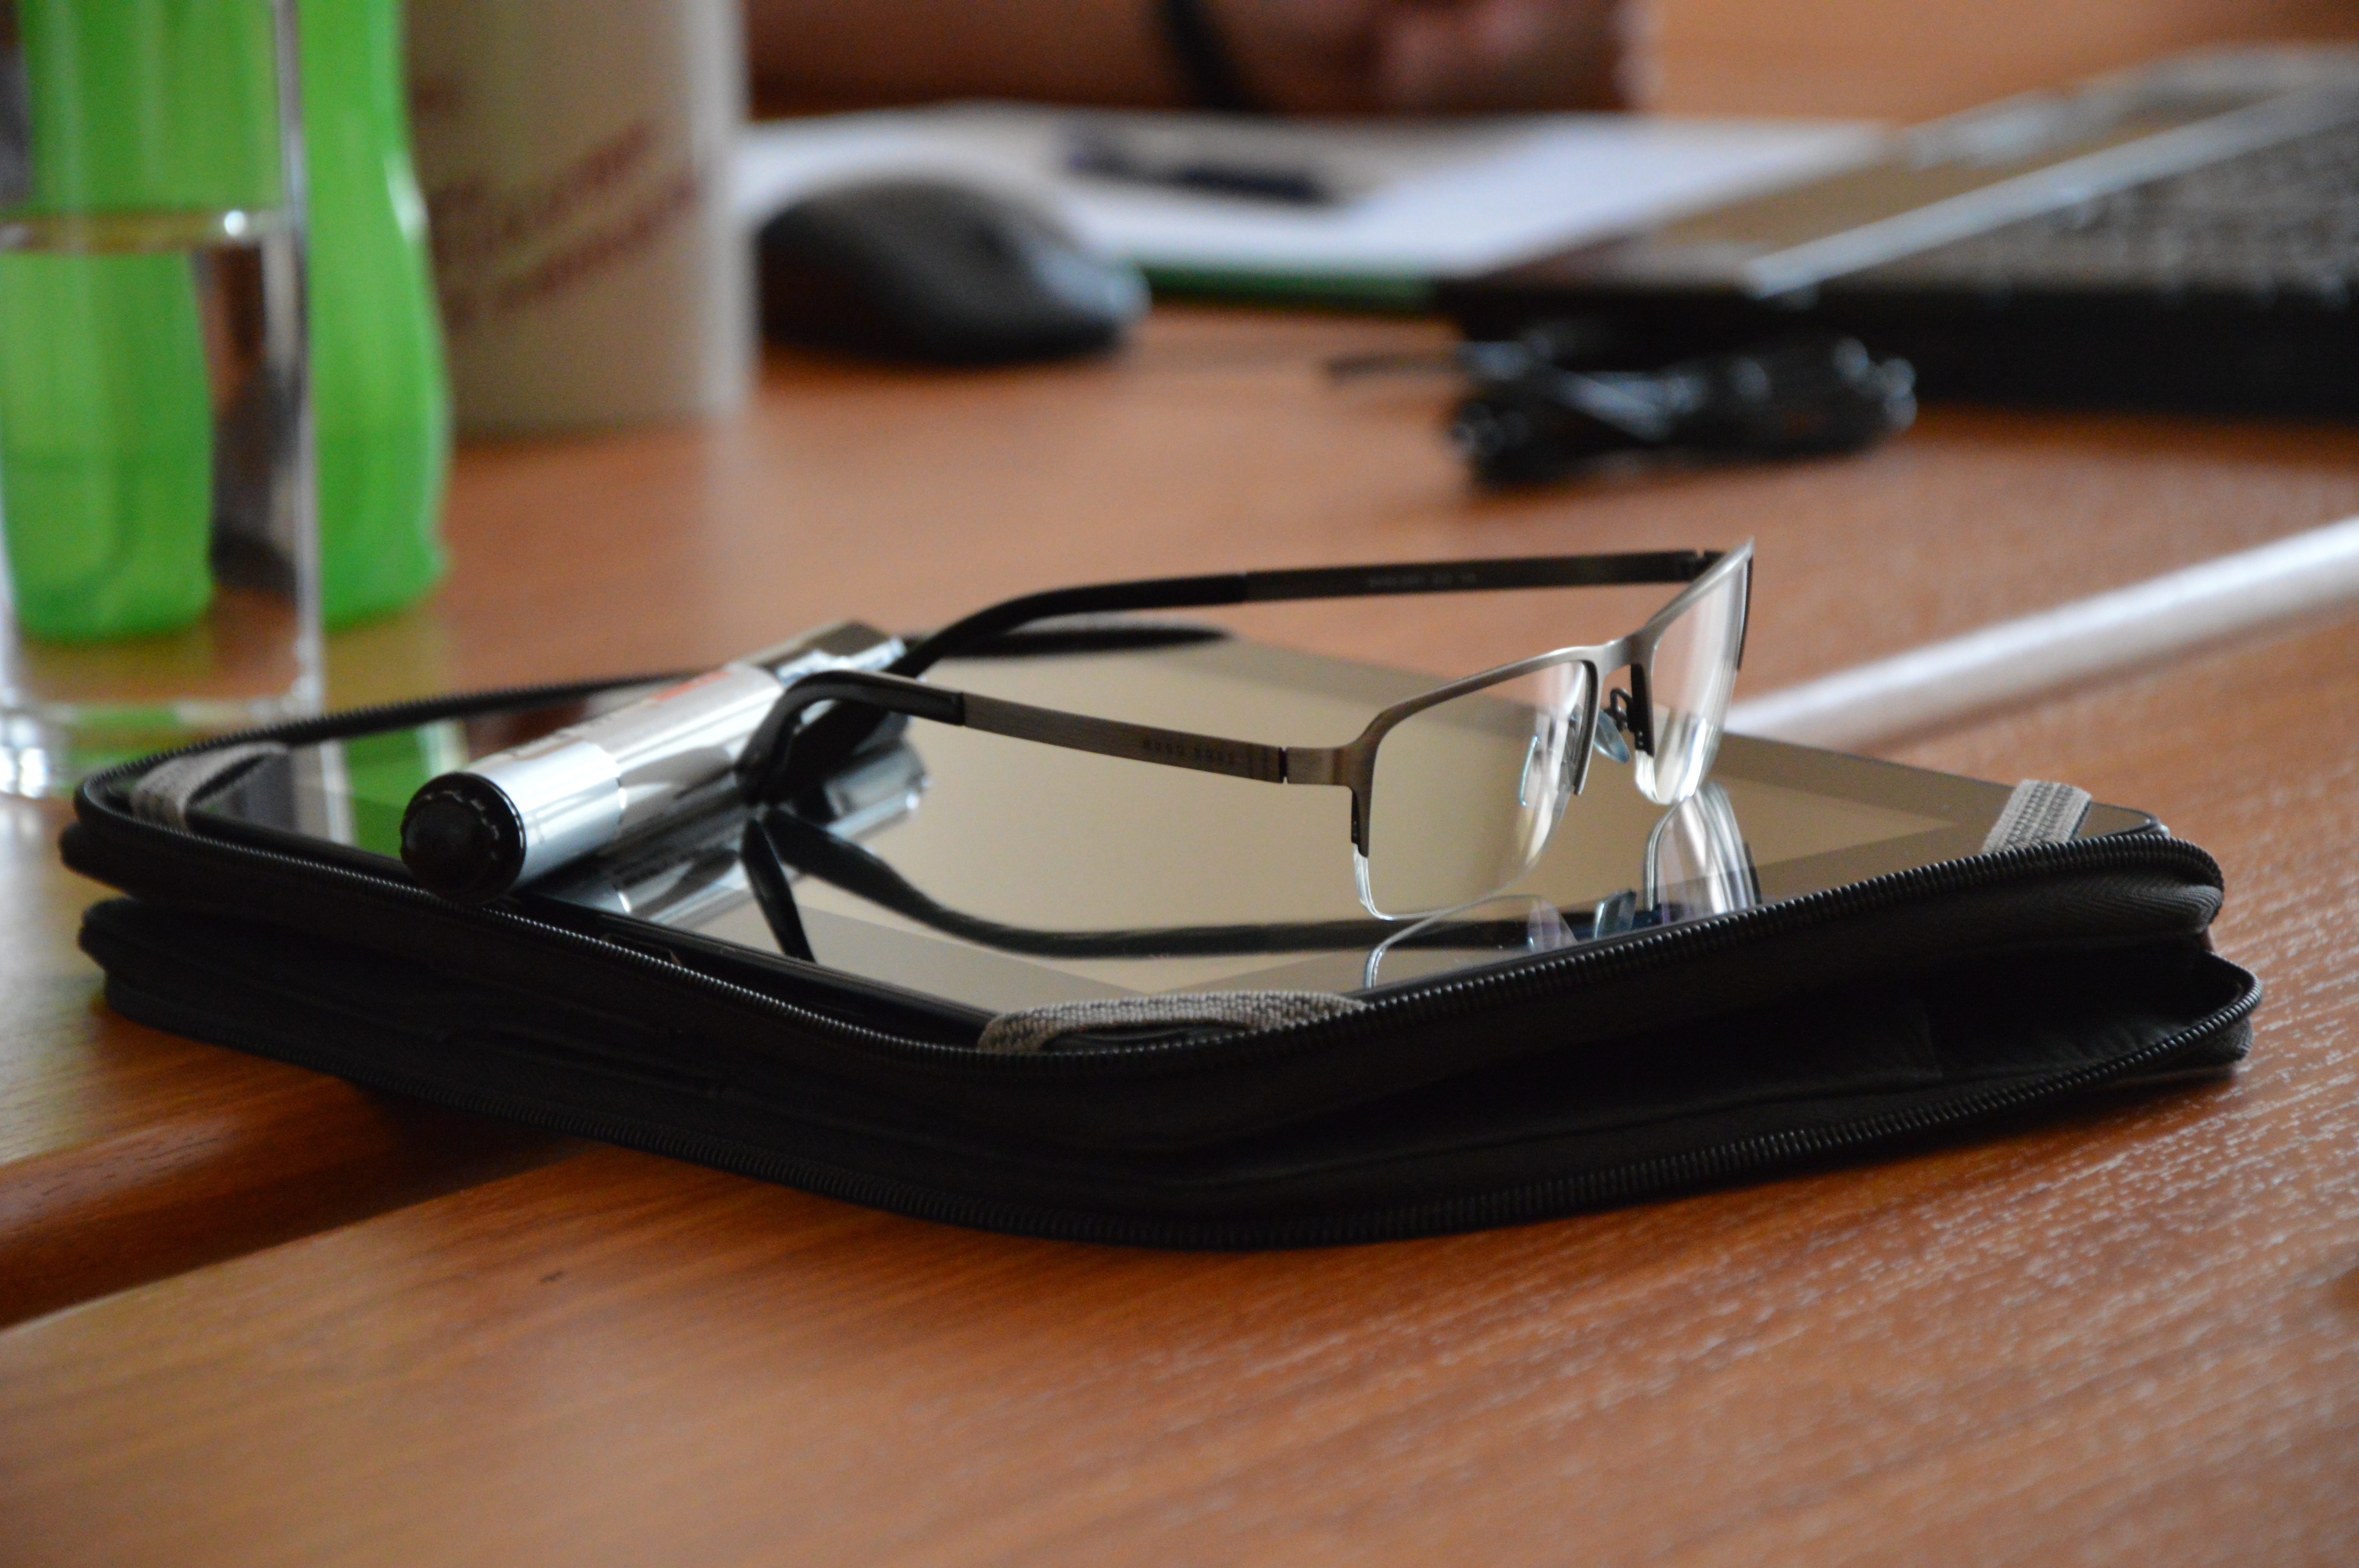
work, tablet, office, sunglasses, glasses, goggles, footwear, eyewear, vision care